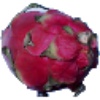
Label: red_pitahaya